2001 Belgian Grand Prix

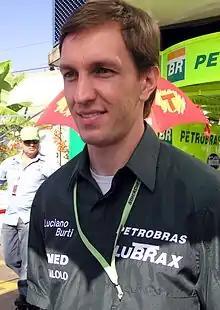
Luciano Burti "(pictured in 2006)" was involved in an impact with a tyre wall at Blanchimont corner on lap five.

Button moved from 13th to ninth by the conclusion of the first lap, while Villeneuve fell four positions over the same distance. At the close of the first lap, Michael Schumacher led Ralf Schumacher by 2.1 seconds. Barrichello was a further six-tenths of a second behind Ralf Schumacher in third, while Fisichella in fourth was 2.2 seconds adrift of Barrichello. Over the next three laps, Michael Schumacher pulled away from the rest of the field, extending his advantage to 6.3 seconds. In the meantime, Alesi overtook de la Rosa and Panis to advance to 16th as Montoya passed Verstappen for 16th. On lap three, Fisichella lost fourth to Häkkinen into Les Combes corner, and a driver error at the exit to Rivage turn lost him fifth to Coulthard on the outside into Pouhon corner. Further back, Räikkönen braked later than Villeneuve at the Bus Stop chicane to move into seventh. Trulli passed Irvine for 14th. On the same lap, Alonso retired with a broken gearshaft. On the fourth lap, Alesi passed Button for ninth, as Heidfeld and Trulli demoted Panis from 12th to 14th. Irvine lost another position when Montoya passed him for 15th.